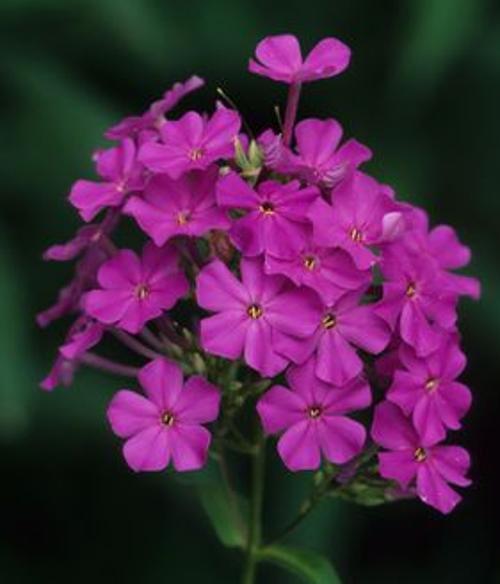
Label: garden phlox